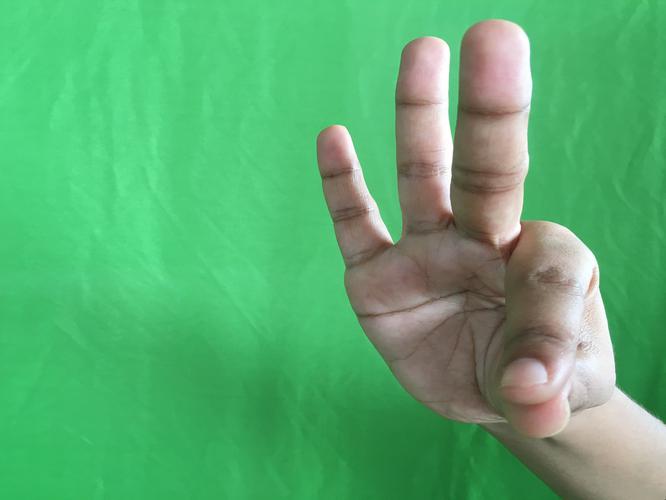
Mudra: Hamsasyam
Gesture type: single_hand